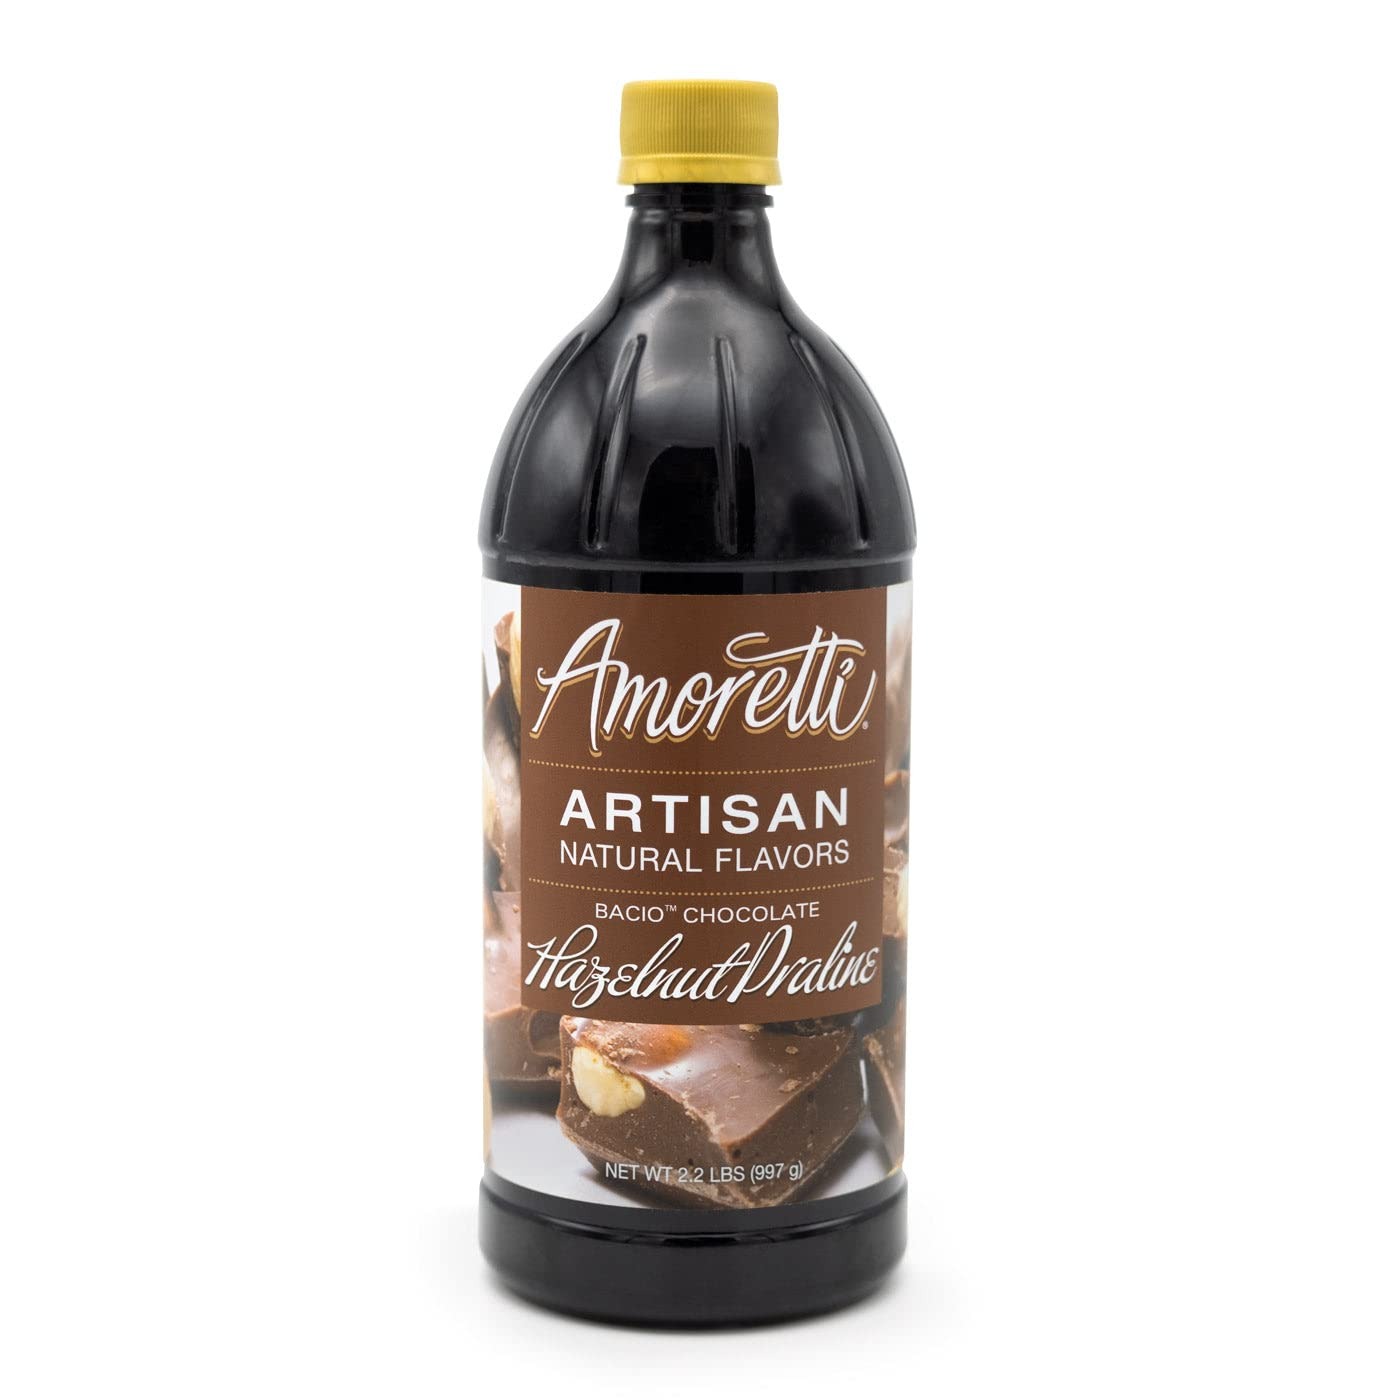
Item Name: Amoretti - Natural Bacio Chocolate Hazelnut Praline Artisan Flavor Paste, 2.2 lbs, Perfect For Ice Cream, Beverages, Cakes, and more, Preservative Free, Vegan, Gluten Free, No Artificial Sweeteners
Bullet Point 1: INCREDIBLE VERSATILITY: Infuse incredible flavor into your cakes, macarons, buttercreams, frostings, ice creams, alcoholic and non-alcoholic beverages, and more with our Artisan Natural Flavors
Bullet Point 2: SPECIFICATIONS: No artificial ingredients, preservative-free, naturally flavored, naturally sweetened, Kosher Pareve, Vegan, gluten-free, and handcrafted in Southern California
Bullet Point 3: SUPER CONCENTRATED: 2 oz of Artisan Natural Flavor is equivalent to 24 oz of fruit purée
Bullet Point 4: HIGHEST QUALITY: We use only the finest and freshest ingredients to deliver delicious natural flavors in each serving
Bullet Point 5: SHELF-STABLE & CONVENIENT: Stays fresh even after opening, no refrigeration needed
Value: 2.2
Unit: pound

Price: 54.7